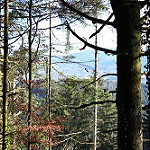
Label: forest